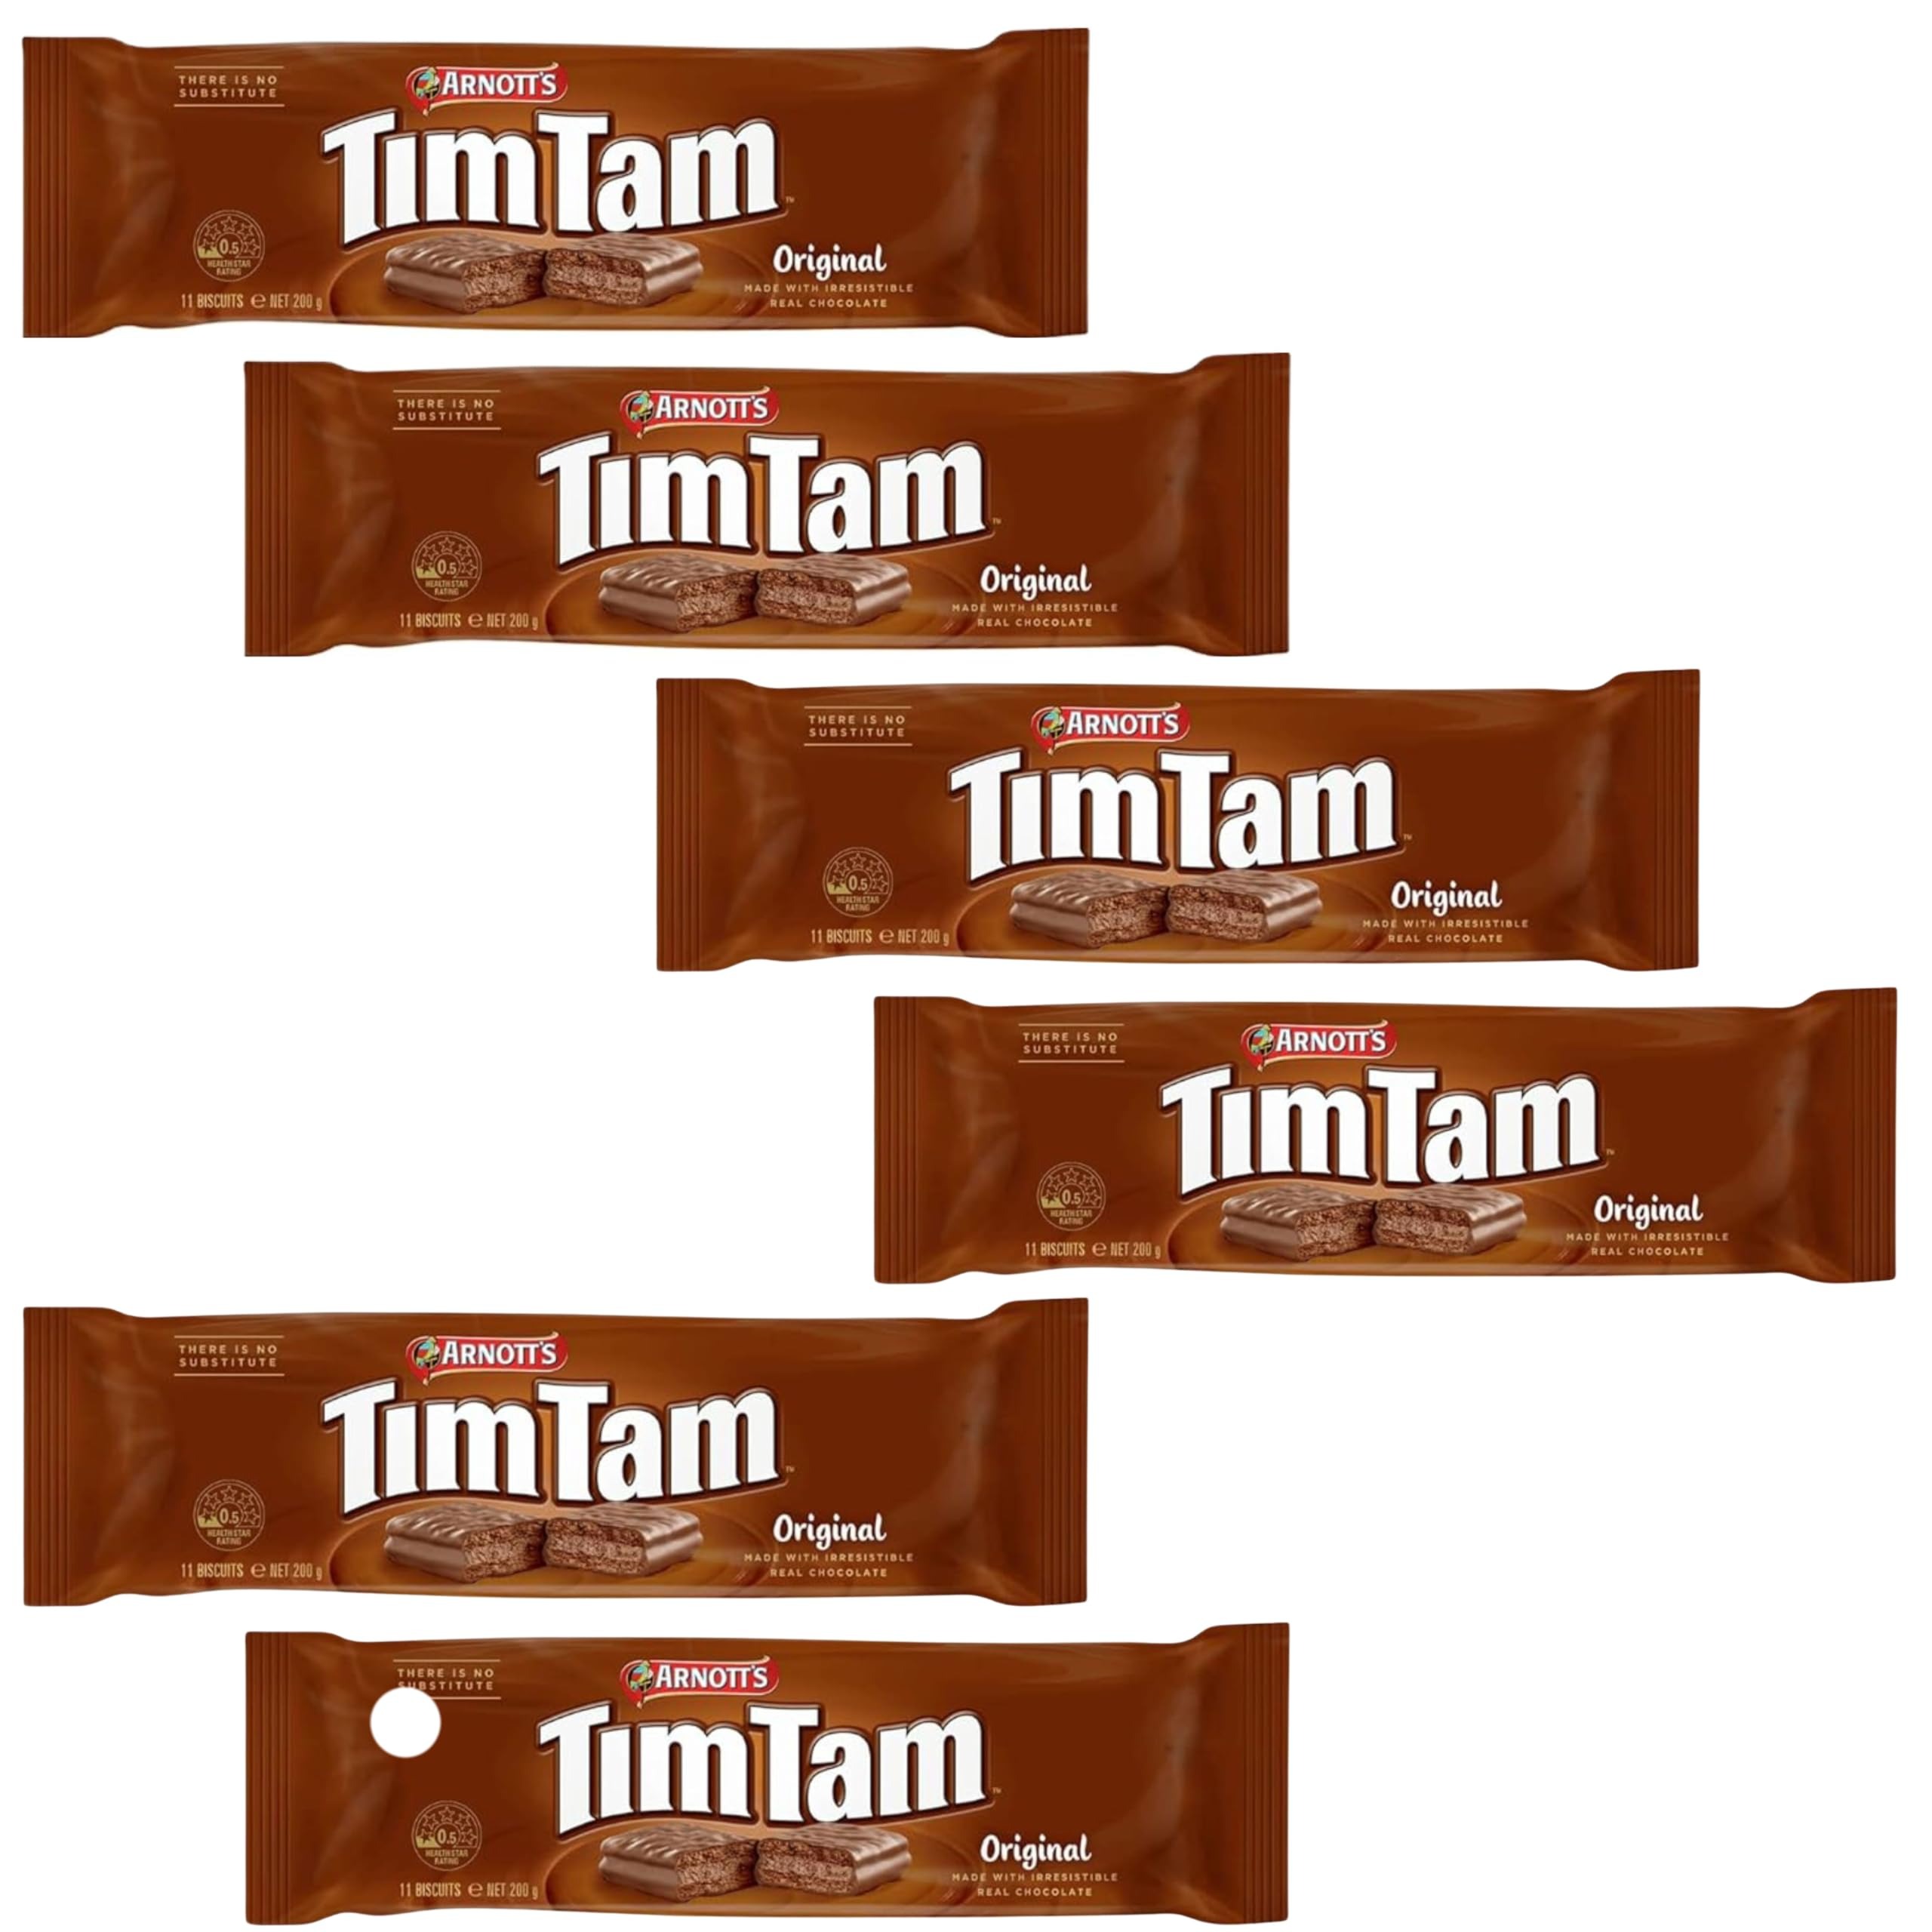
Item Name: Delicious! Tim Tam Original Biscuits (Value Pack of 6 x 200g EA) Australian Chocolate Cookie Biscuits, Aussie Made & Loved ...
Bullet Point 1: Delicious! Tim Tam Original Biscuits (Value Pack of 6 x 200g EA) Australian Chocolate Cookie Biscuits, Aussie Made & Loved ... "Perfect with a cup of tea, coffee or milk"
Bullet Point 2: Tim Tam ORIGINAL Biscuits, Enjoy the uniquely delicious taste all day every day, Perfect for sharing with your friends and family!
Bullet Point 3: Get a cup of coffee and a TimTam, bite the ends off of the TimTam, then use the bar like a straw and draw the coffee into the candy bar. The cream flavor is a delicate mixture of vanilla, butter and chocolate that complements the biscuit base and the chocolate!
Bullet Point 4: Tim Tam is composed of two layers of chocolate malted biscuit, separated by a light chocolate cream filling, and coated in a thin layer of textured chocolate ...
Bullet Point 5: Tim Tam is Australia's most loved & most iconic chocolate biscuit. Indulge in irresistible layers of Tim Tam with a mouth-watering ...
Product Description: Delicious! Tim Tam Original Biscuits. A unique chocolate cookie with a surprisingly crunchy bite and distinctive flavor. Enjoy the uniquely delicious taste all day every day, on your own or with friends and family. The perfect companion for your coffee. Toss them in your lunchbor for a mid-day treat or have them as a gourmet snack at any time of day whether on your own with family or with friends.
Value: 6.0
Unit: Count

Price: 54.65